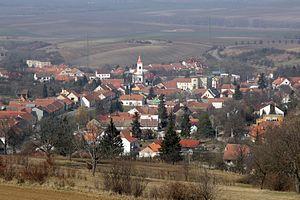
Nikolčice est une commune du district de Břeclav, dans la région de Moravie-du-Sud, en République tchèque. Sa population s'élevait à 753 habitants en 2017.